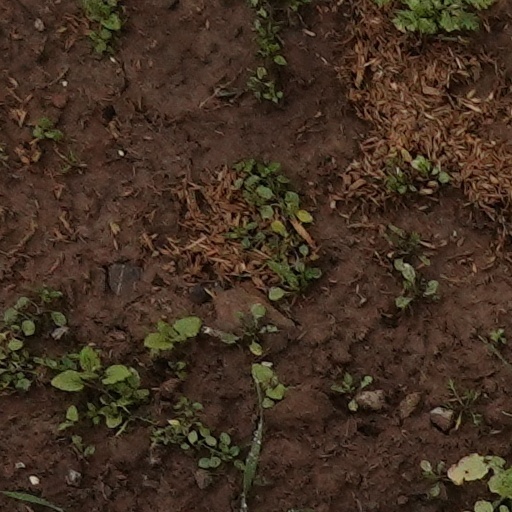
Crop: wheat